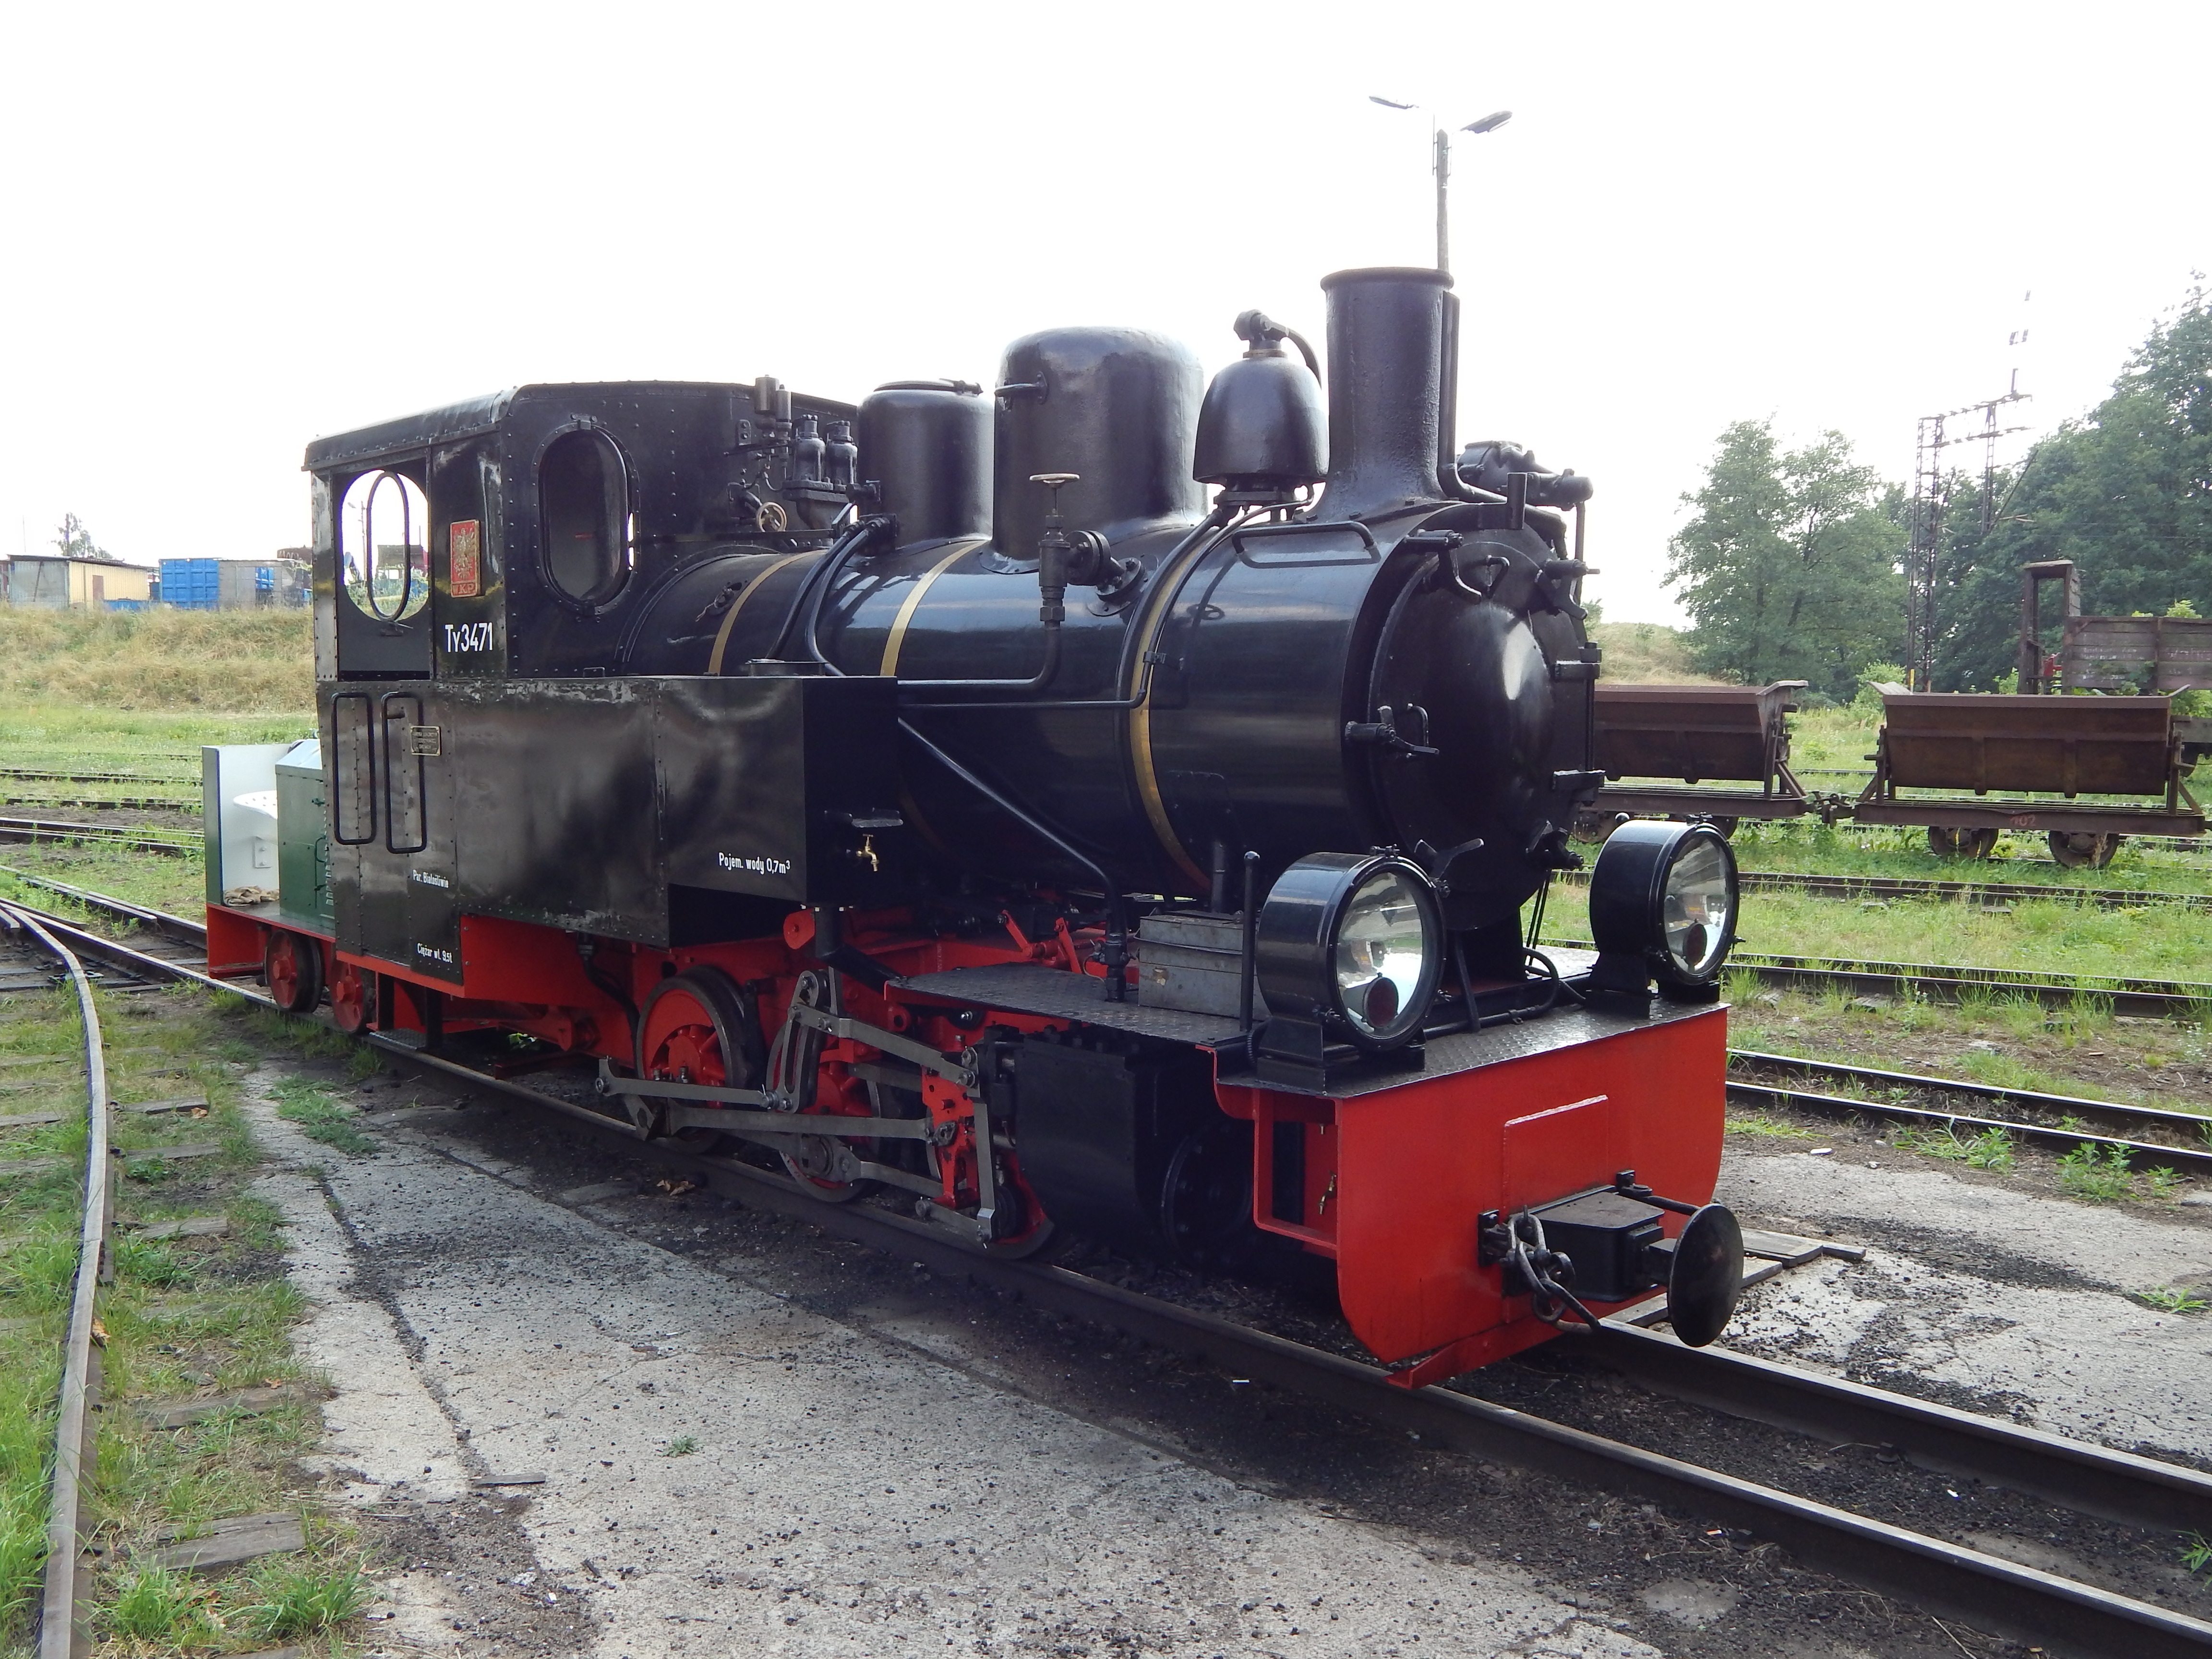
track, train, asphalt, transport, vehicle, locomotive, rails, steam engine, rail transport, wagons, historic vehicle, narrow gauge railway, land vehicle, rolling stock, railroad car